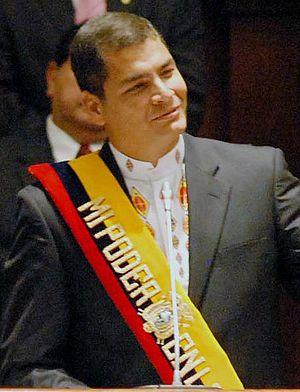
Des élections générales se sont tenues en Équateur, le 17 février 2013, notamment des élections législatives et une élection présidentielle.